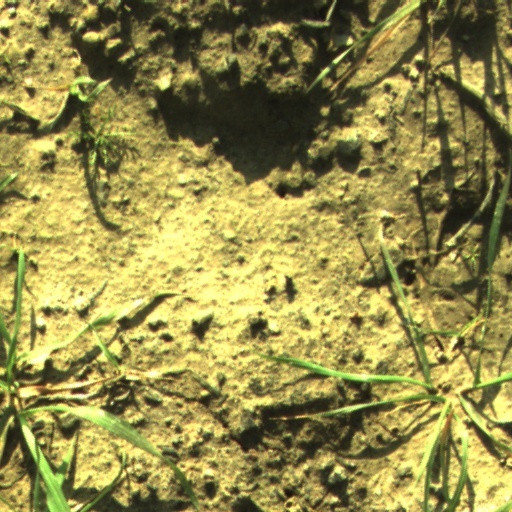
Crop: wheat